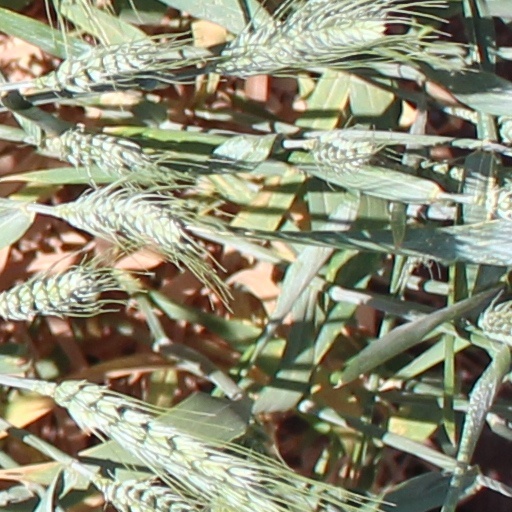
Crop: wheat